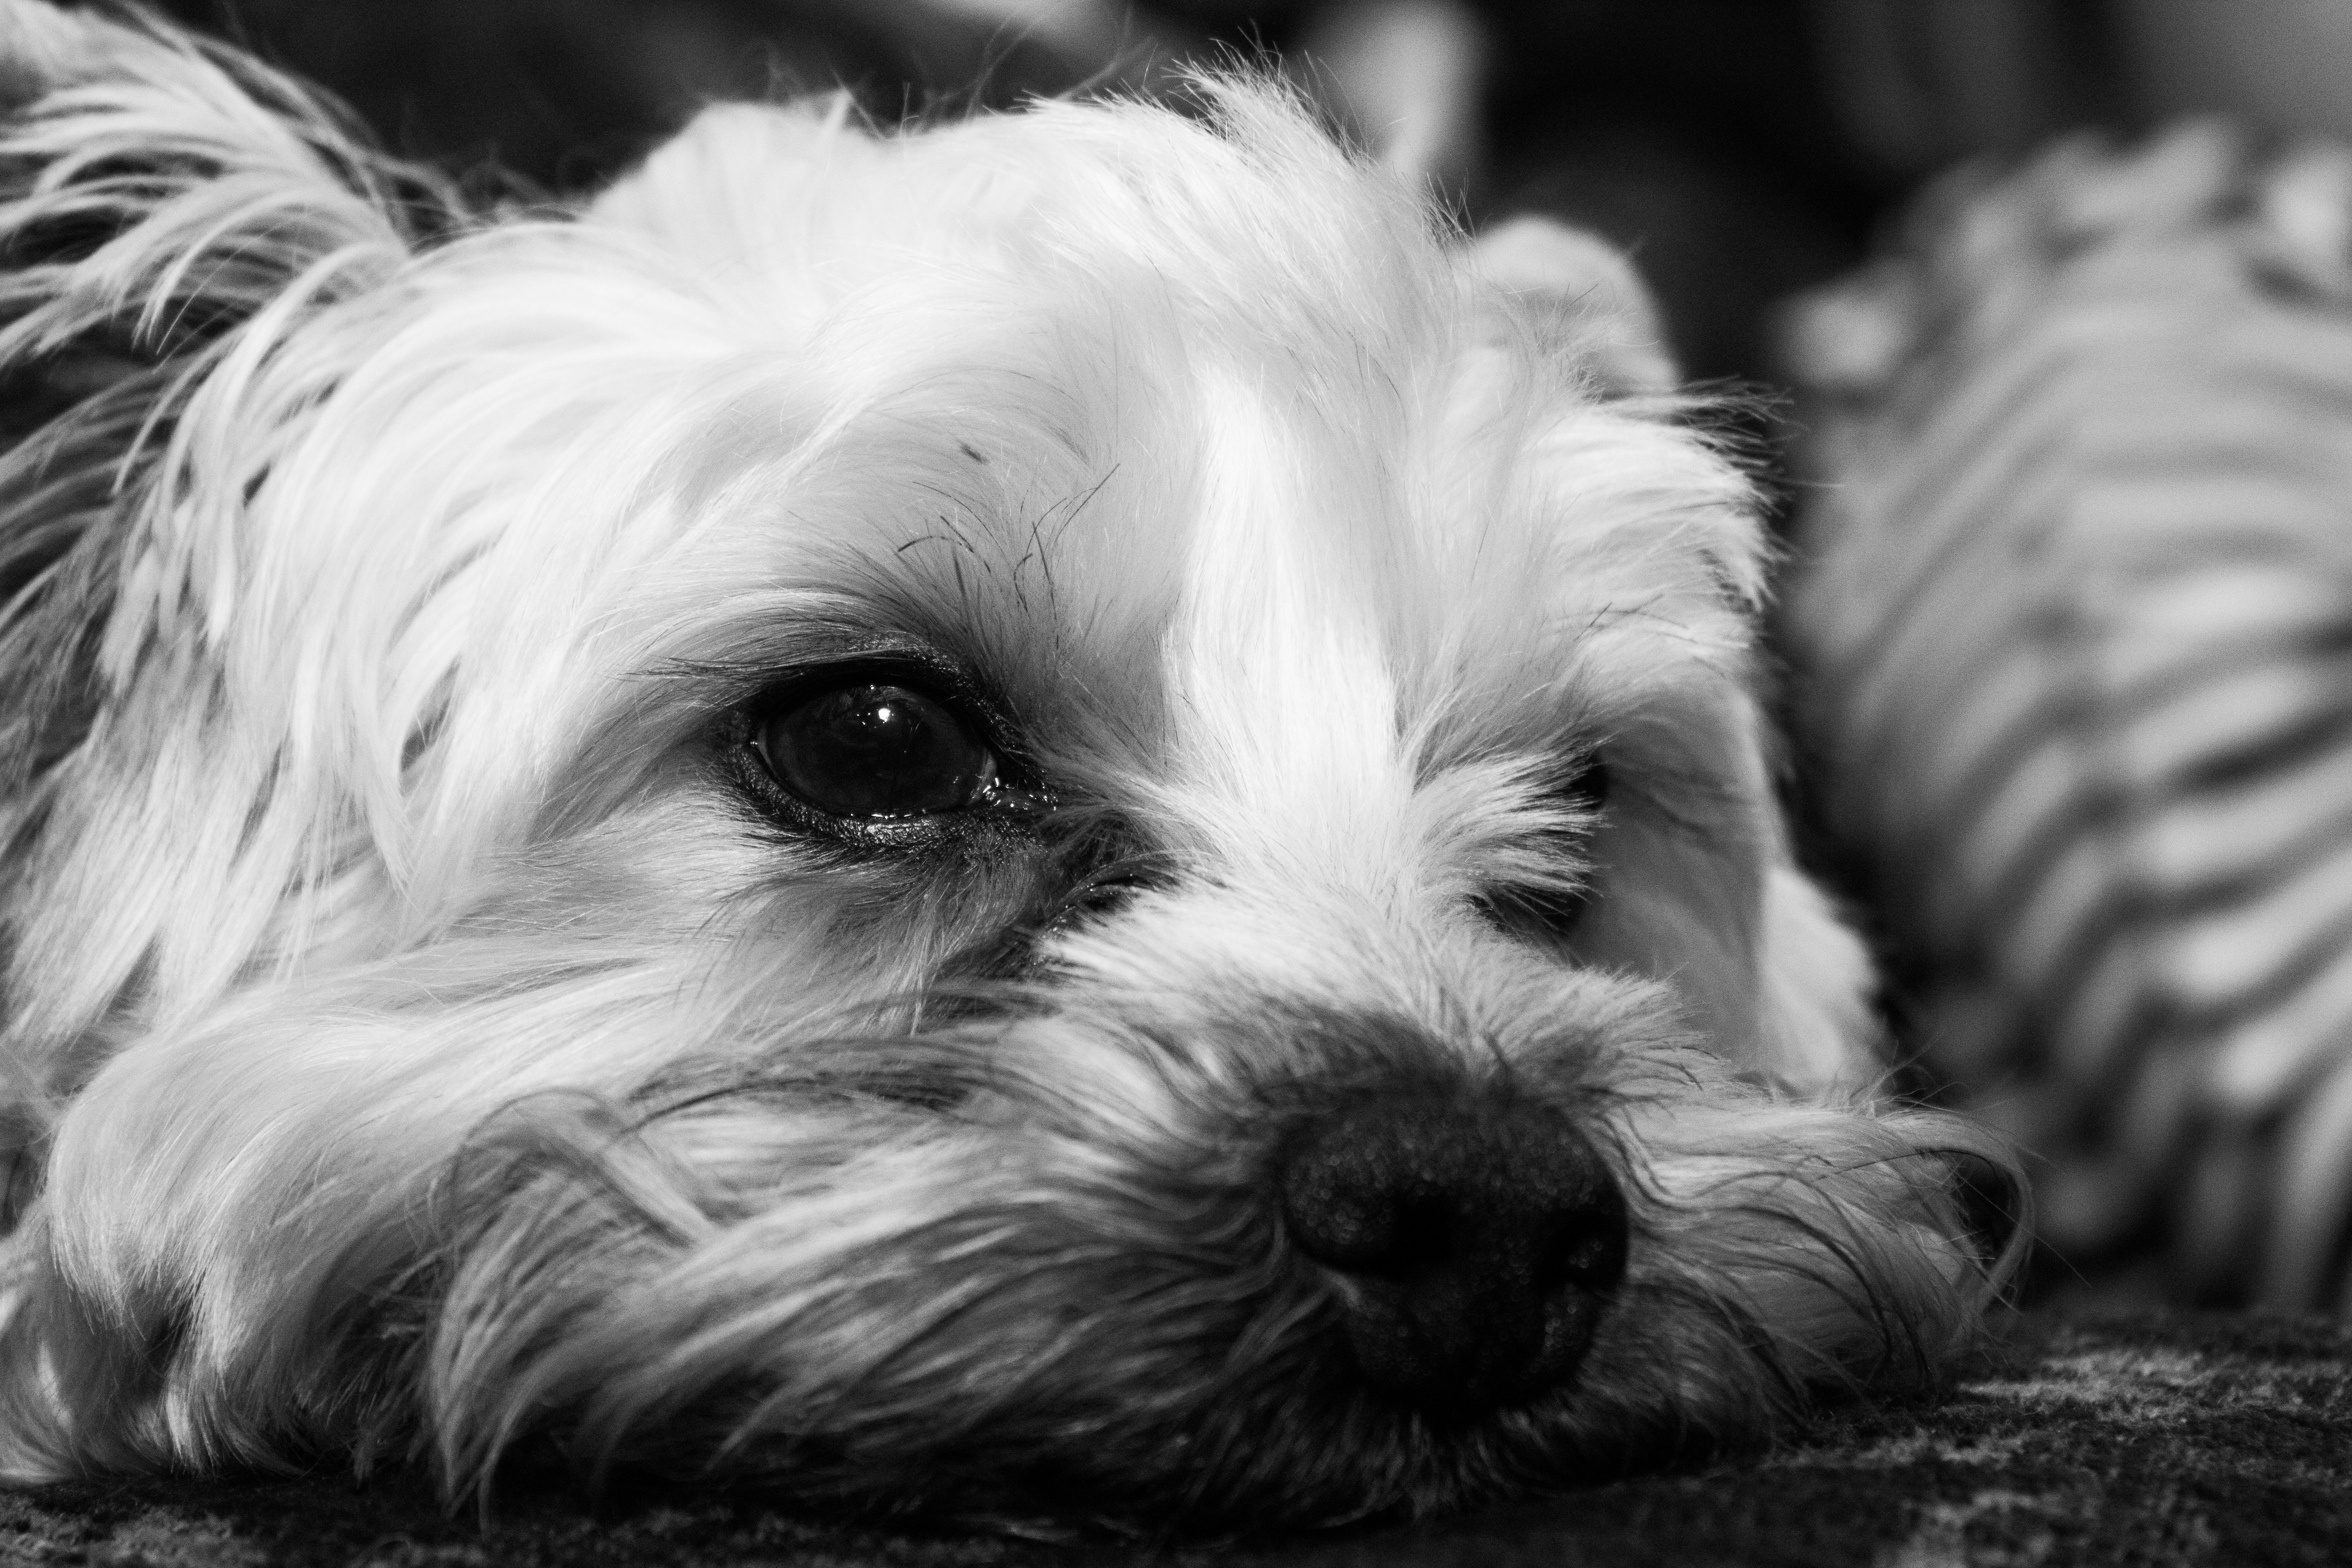
black and white, white, puppy, dog, mammal, black, monochrome, close up, vertebrate, dog breed, terrier, maltese, bichon, monochrome photography, havanese, dog like mammal, west highland white terrier, schnoodle, dog crossbreeds, morkie